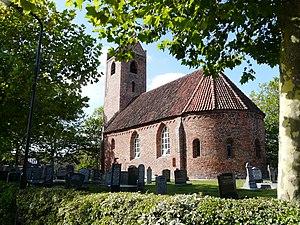
Tytsjerksteradiel est une commune néerlandaise située en province de Frise. La langue officielle de la commune étant le frison, la commune comme tous ses villages portent un nom dans cette langue; en néerlandais, la commune est connue en tant que Tietjerksteradeel. Les noms utilisés au niveau national sont considérés comme des exonymes.